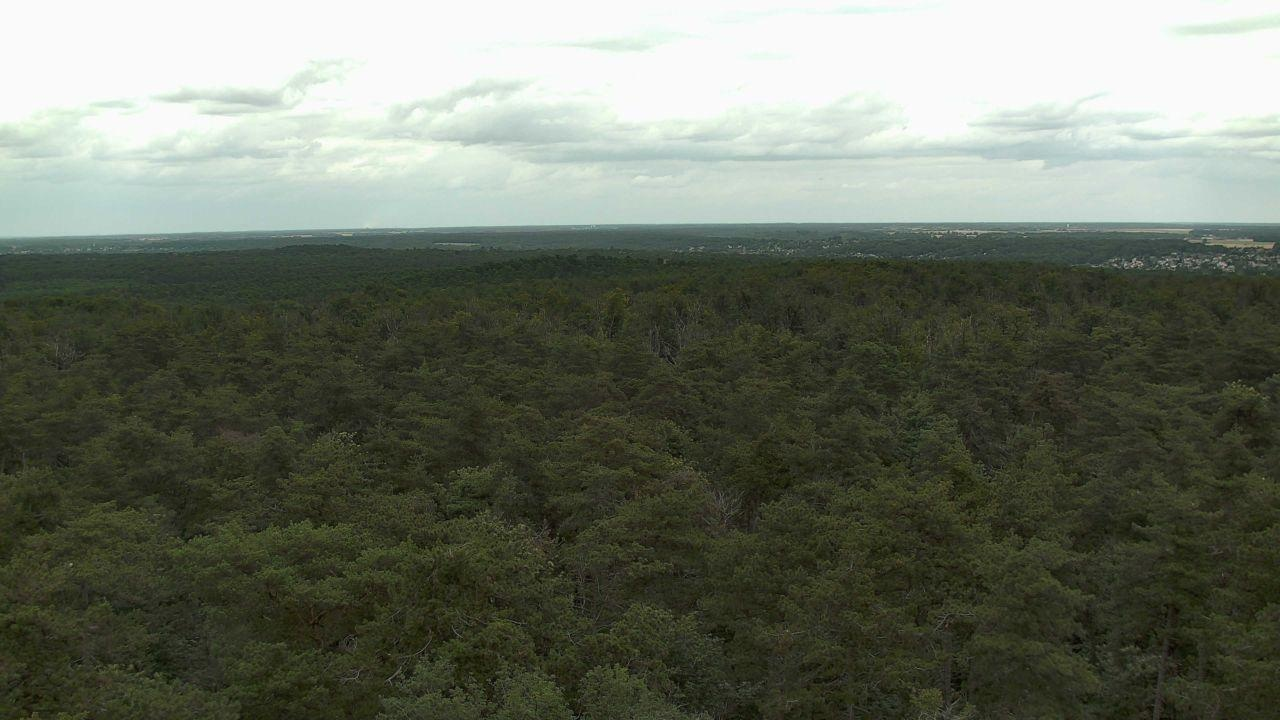
Fire: no
Smoke: yes